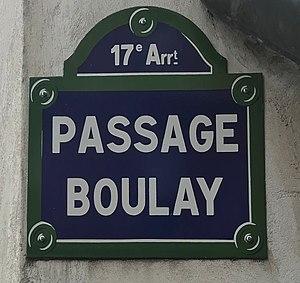
Image de Paris, septembre 2018.
Le passage Boulay est une voie du 17ᵉ arrondissement de Paris, en France.